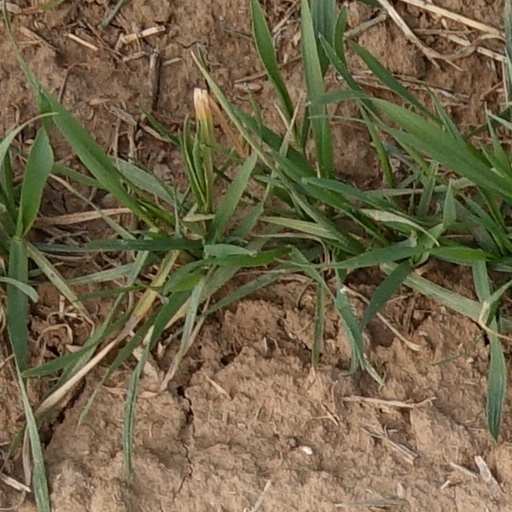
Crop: wheat